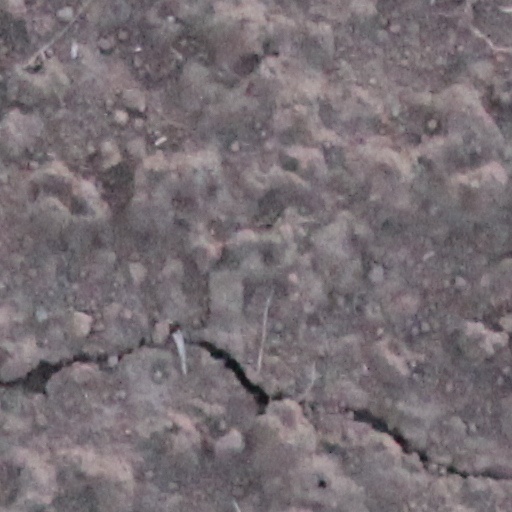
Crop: wheat